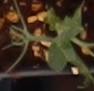
Label: Field Pea